The Heart of No Place

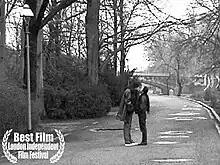
The Heart of No Place still

The Heart of No Place is a 2009 independent film written and directed by Rika Ohara, based on reinterpretation of Yoko Ono's life and work. Shot entirely on Digital 8 on location in Los Angeles, Berlin, Tokyo, Liverpool and Ho Chi Minh City, and with participation of many Los Angeles- and German artists and musicians, the film won the Best Film (International) award at the London Independent Film Festival 2010. The film's soundtrack was composed by John Payne and features songs by Yoko Ono, Dieter Moebius, The Dark Bob and Anna Homler.